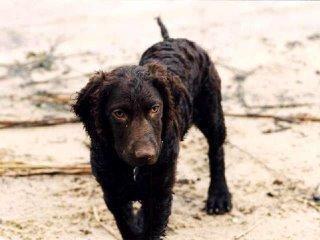
curly-coated_retriever